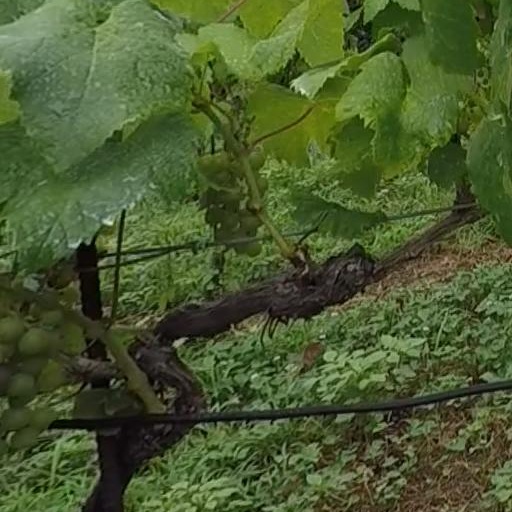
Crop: grape